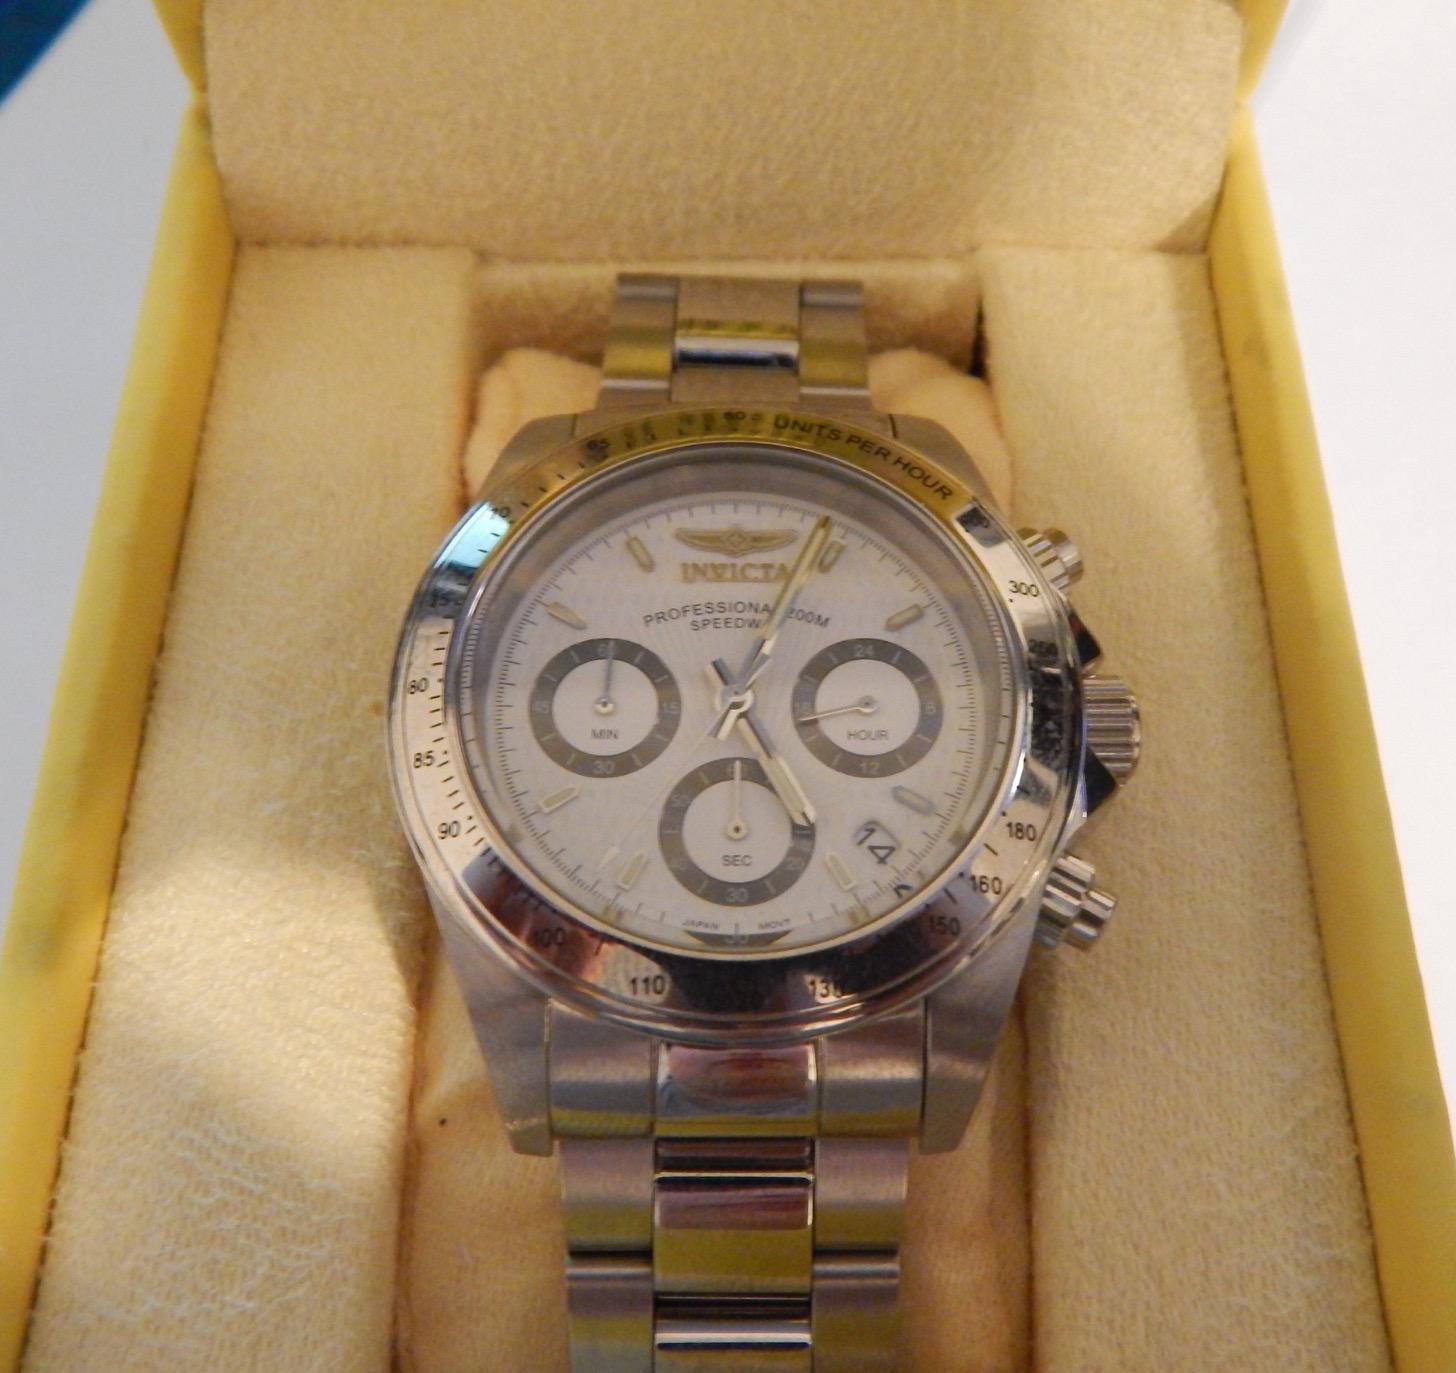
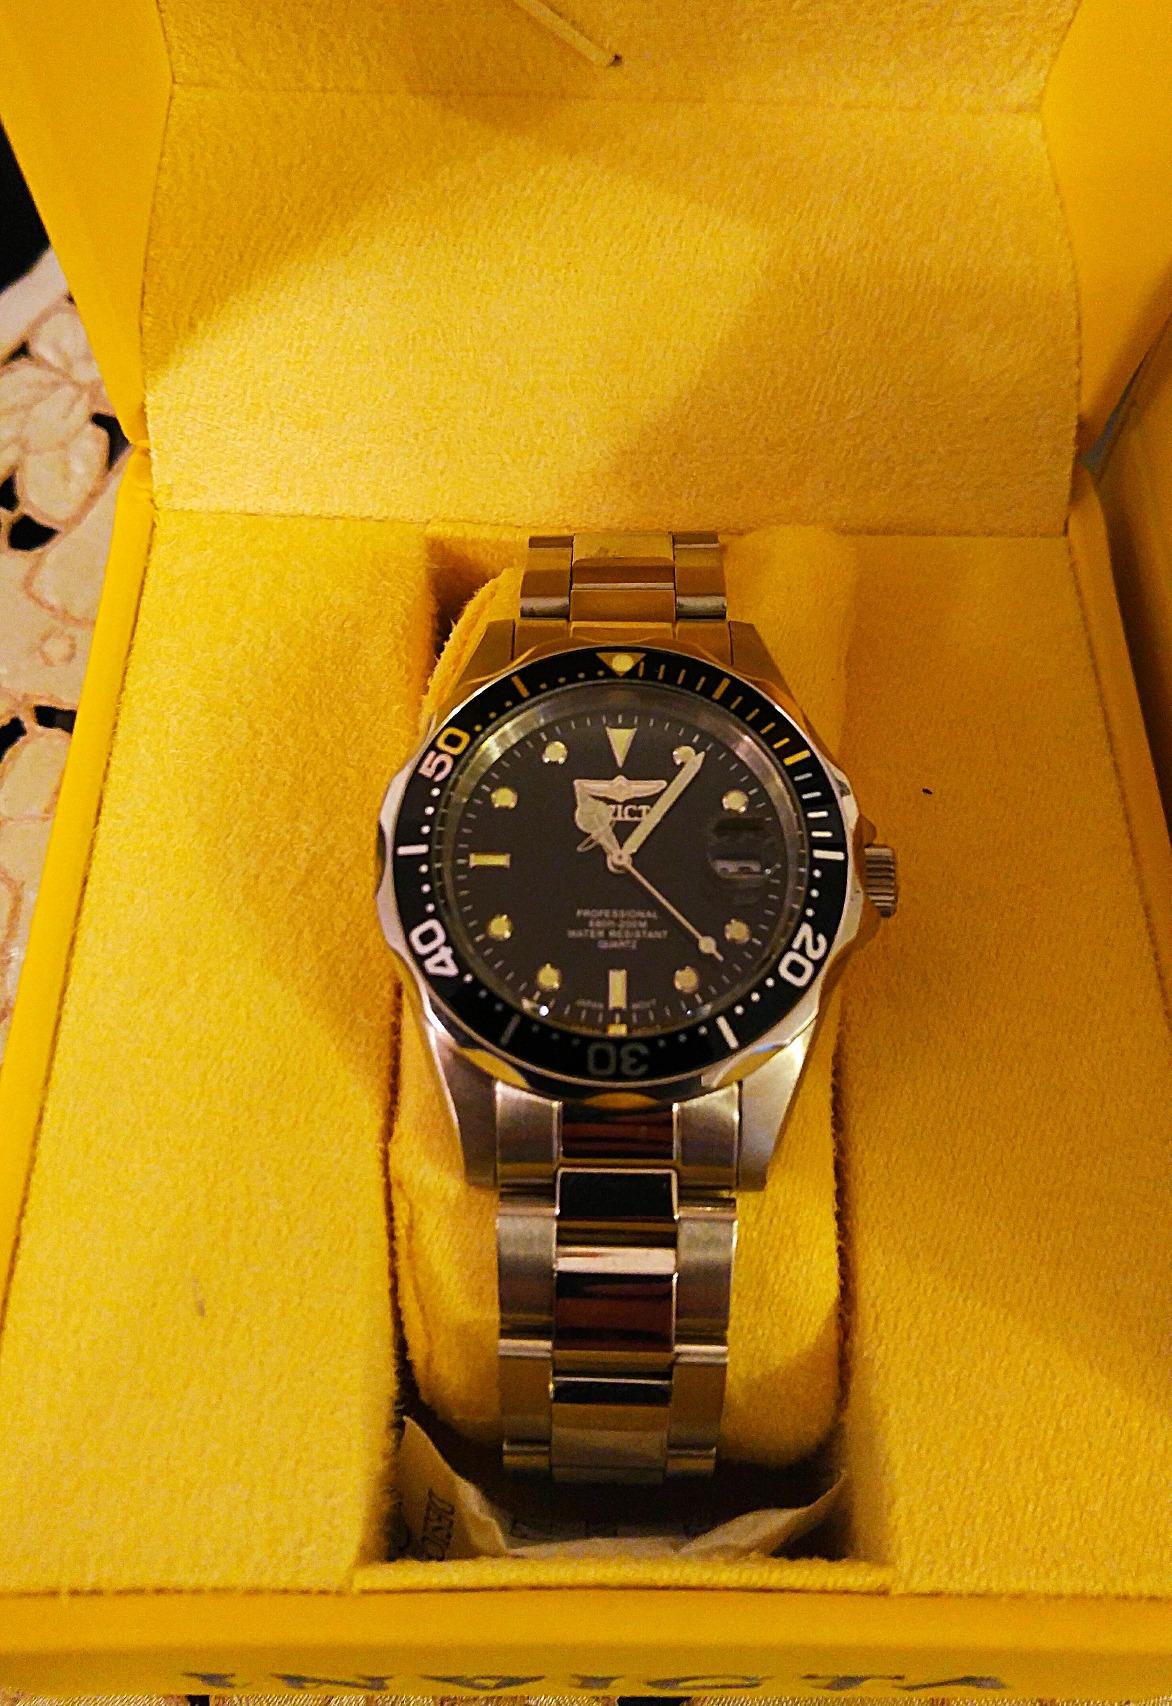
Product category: accessories_watch
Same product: no